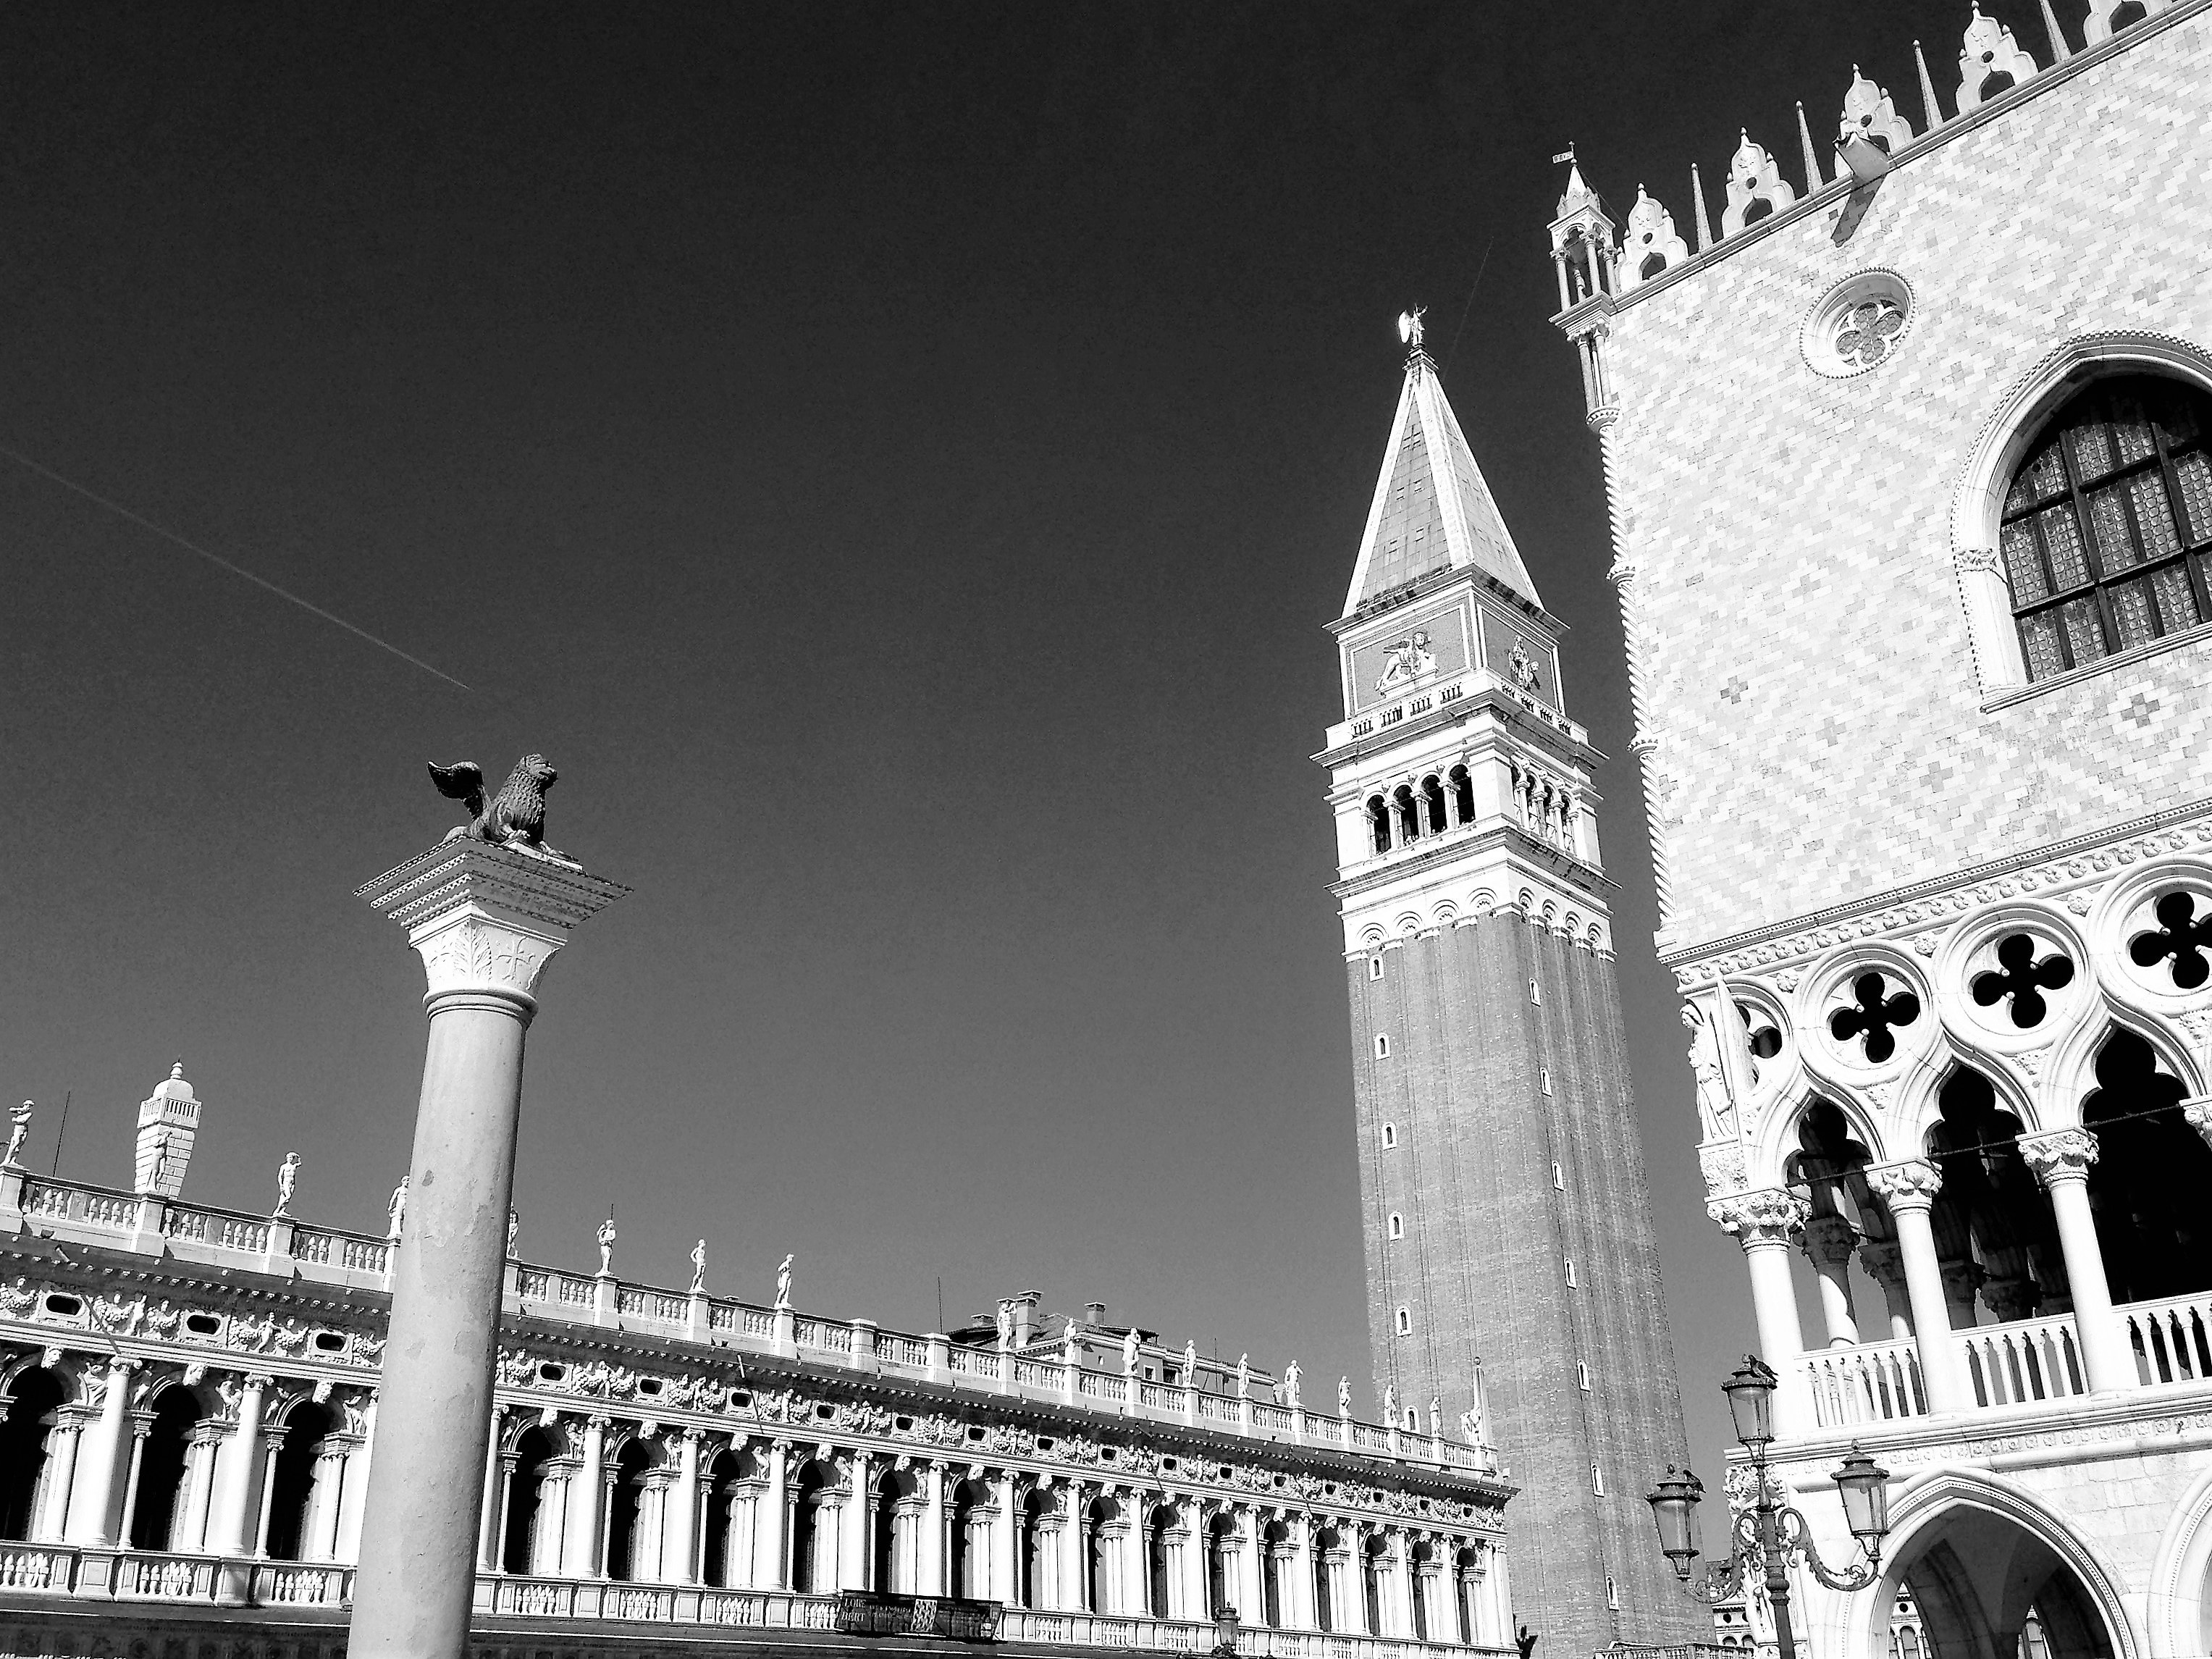
black and white, architecture, white, balcony, tower, space, landmark, italy, venice, church, monochrome, old town, venezia, shape, historically, metropolis, st mark's square, monochrome photography